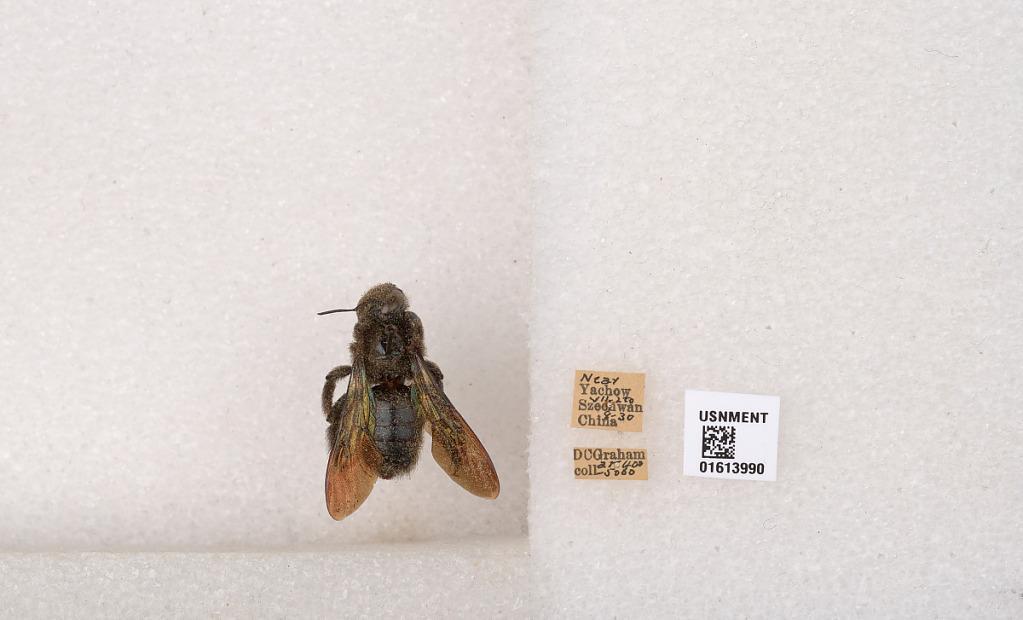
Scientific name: Xylocopa (Biluna) tranquebarorum tranquebarorum (Swederus)
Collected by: D. Graham
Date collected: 1930-7-2
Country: China
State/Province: Sichuan
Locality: Near Yachow